Dunlop Rubber

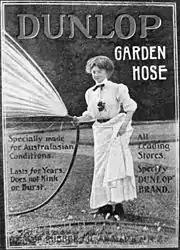
A 1914 Dunlop print advertisement for garden hoses

Arthur du Cros was made managing director and deputy chairman in 1912 and retained that position after his father's death in 1918 when A L Ormrod became chairman through until 1921. For supply, Du Cros selected estates in Ceylon and Malaya for purchase, and by 1917 the company owned about 60,000 acres of rubber plantations. In 1916, construction began on the Fort Dunlop site across 400 acres. By 1918, Dunlop was the fourteenth largest manufacturing company in Britain, and its only large-scale tyre manufacturer.